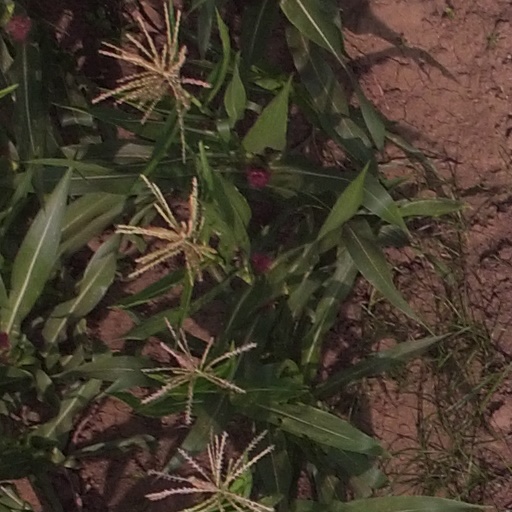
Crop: maize; corn